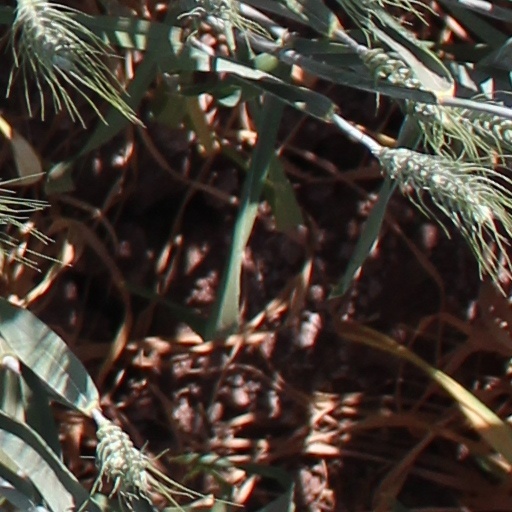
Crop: wheat